Dragon

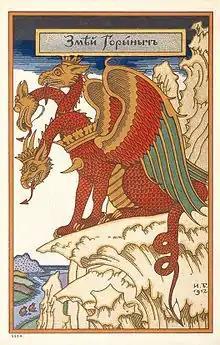
Zmey Gorynych, a three-headed dragon from Russian folklore.

The modern, western image of a dragon developed in western Europe during the Middle Ages through the combination of the snakelike dragons of classical Graeco-Roman literature, references to Near Eastern dragons preserved in the Bible, and western European folk traditions. The period between the eleventh and thirteenth centuries represents the height of European interest in dragons as living creatures. The twelfth-century Welsh monk, Geoffrey of Monmouth, recounts a famous legend in his "Historia Regum Britanniae" in which the child prophet Merlin witnesses the Romano-Celtic warlord Vortigern attempt to build a tower on Snowdon to keep safe from the Anglo-Saxons, but the tower keeps being swallowed into the ground. Merlin informs Vortigern that, underneath the foundation he has built, is a pool with two dragons sleeping in it. Vortigern orders for the pool to be drained, exposing a red dragon and a white dragon, who immediately begin fighting. Merlin delivers a prophecy that the white dragon will triumph over the red, symbolizing England's conquest of Wales, but declares that the red dragon will eventually return and defeat the white one. This story remained popular throughout the fifteenth century.